Justin Langer

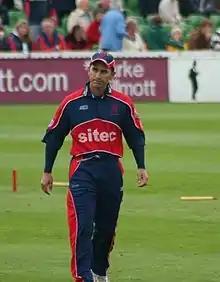
Langer as captain at Somerset, 27 June 2007

In June 2006 it was announced that he would join Somerset later that month for six weeks, while fellow countryman Dan Cullen was on duty with Australia A. On 20 July 2006, he made his highest first-class score of 342 playing for Somerset in a County Championship match against Surrey at the Woodbridge Road ground in Guildford. This was also the highest score ever by a Somerset batsman, breaking the record of Sir Viv Richards who made 322 against Warwickshire at Taunton in 1985, and is the 10th highest score in a first-class match in England. During his six-week spell at the club, Langer also enjoyed particular success in the Twenty20 competition, topping the batting charts along with fellow Australian Cameron White.